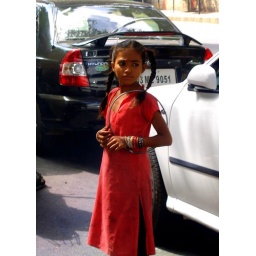
Cute girl performing in the street in Bangalore